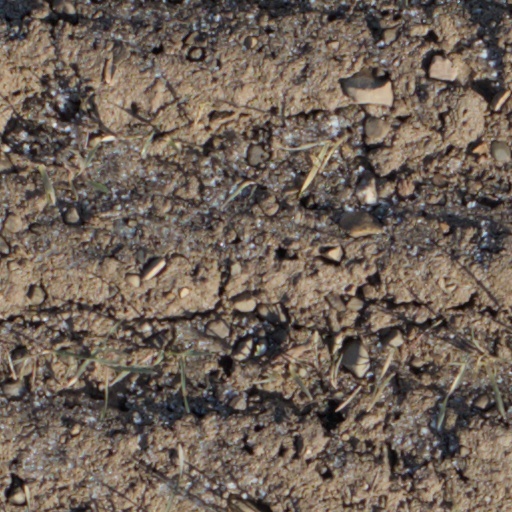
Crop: wheat